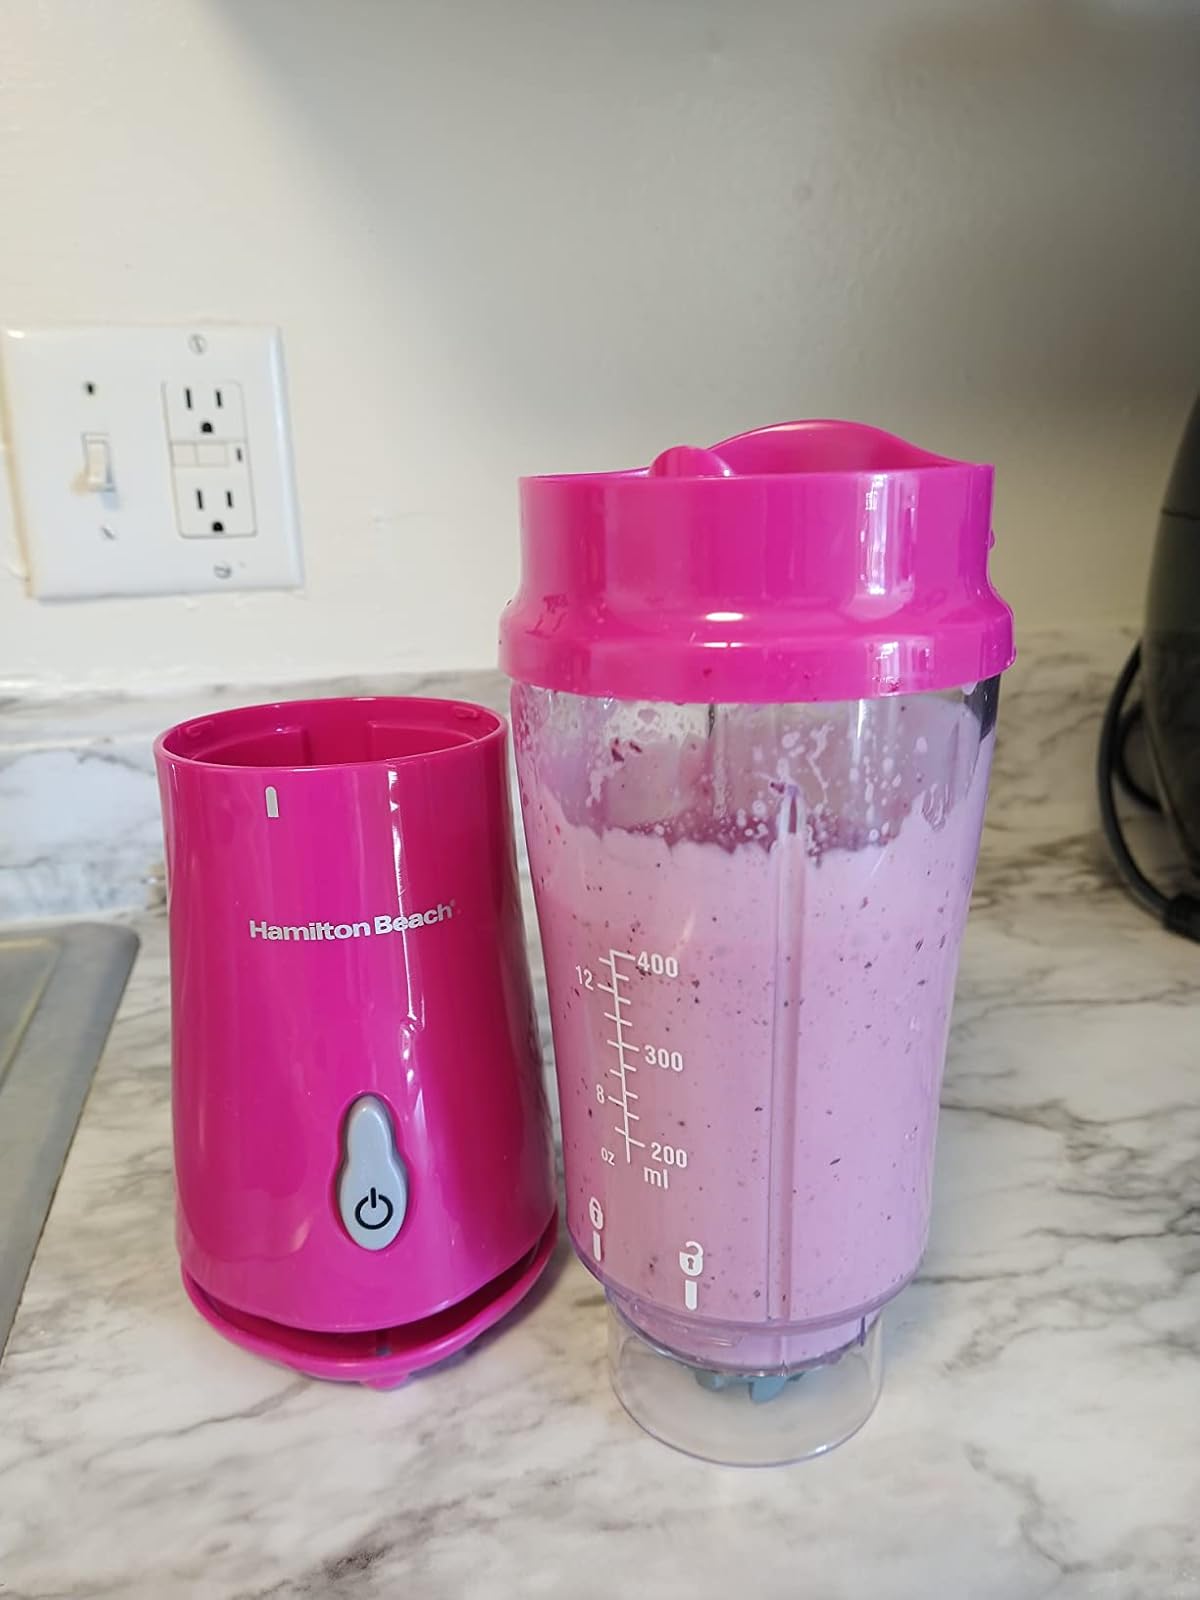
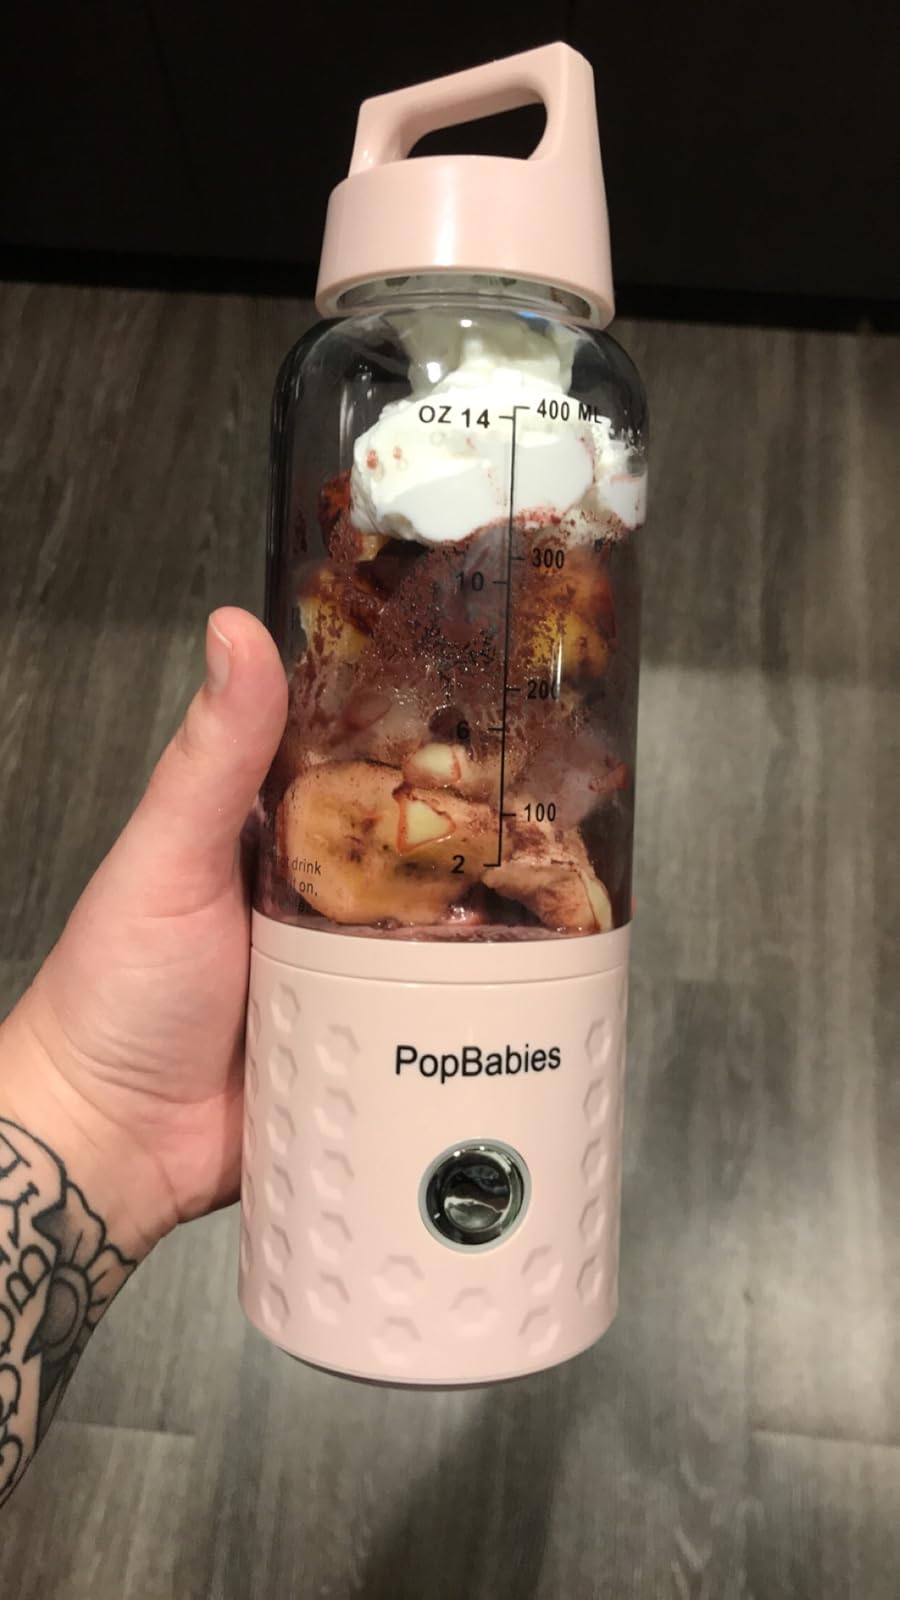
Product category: items_blender
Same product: no